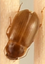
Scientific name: Amara quenseli
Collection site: Onaqui NEON (ONAQ), plot ONAQ_016